Milton, Vale of White Horse

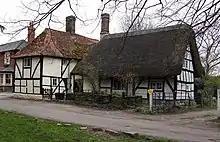
42A and 42B High Street

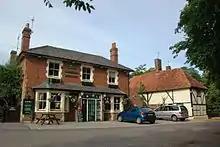
The village pub in 2012, when it was still the Admiral Benbow

Two watermills in the parish are recorded in the Domesday Book of 1086 and again in a record from 1401. There is still a Milton Mill on Ginge Brook. 42A and 42B High Street is an early 14th-century timber-framed cruck cottage, extended in the 15th century. It is a Grade II* listed building. Milton Church of England primary school was founded in 1796. In about 1770 Thomas Bowles of Abingdon inclosed land on Milton Hill about south of the village as a park and had Milton Hill House built there. His son Thomas (died 1837) enlarged both the park and the house. The library was designed by Sir George Gilbert Scott for John Samuel Bowles. It remained the Bowles family seat until 1905 when it was sold by Col. Thomas John Bowles. It is now a DeVere hotel. An open field system of farming continued in the parish until 1808–09, when Parliament passed an inclosure act for Milton.